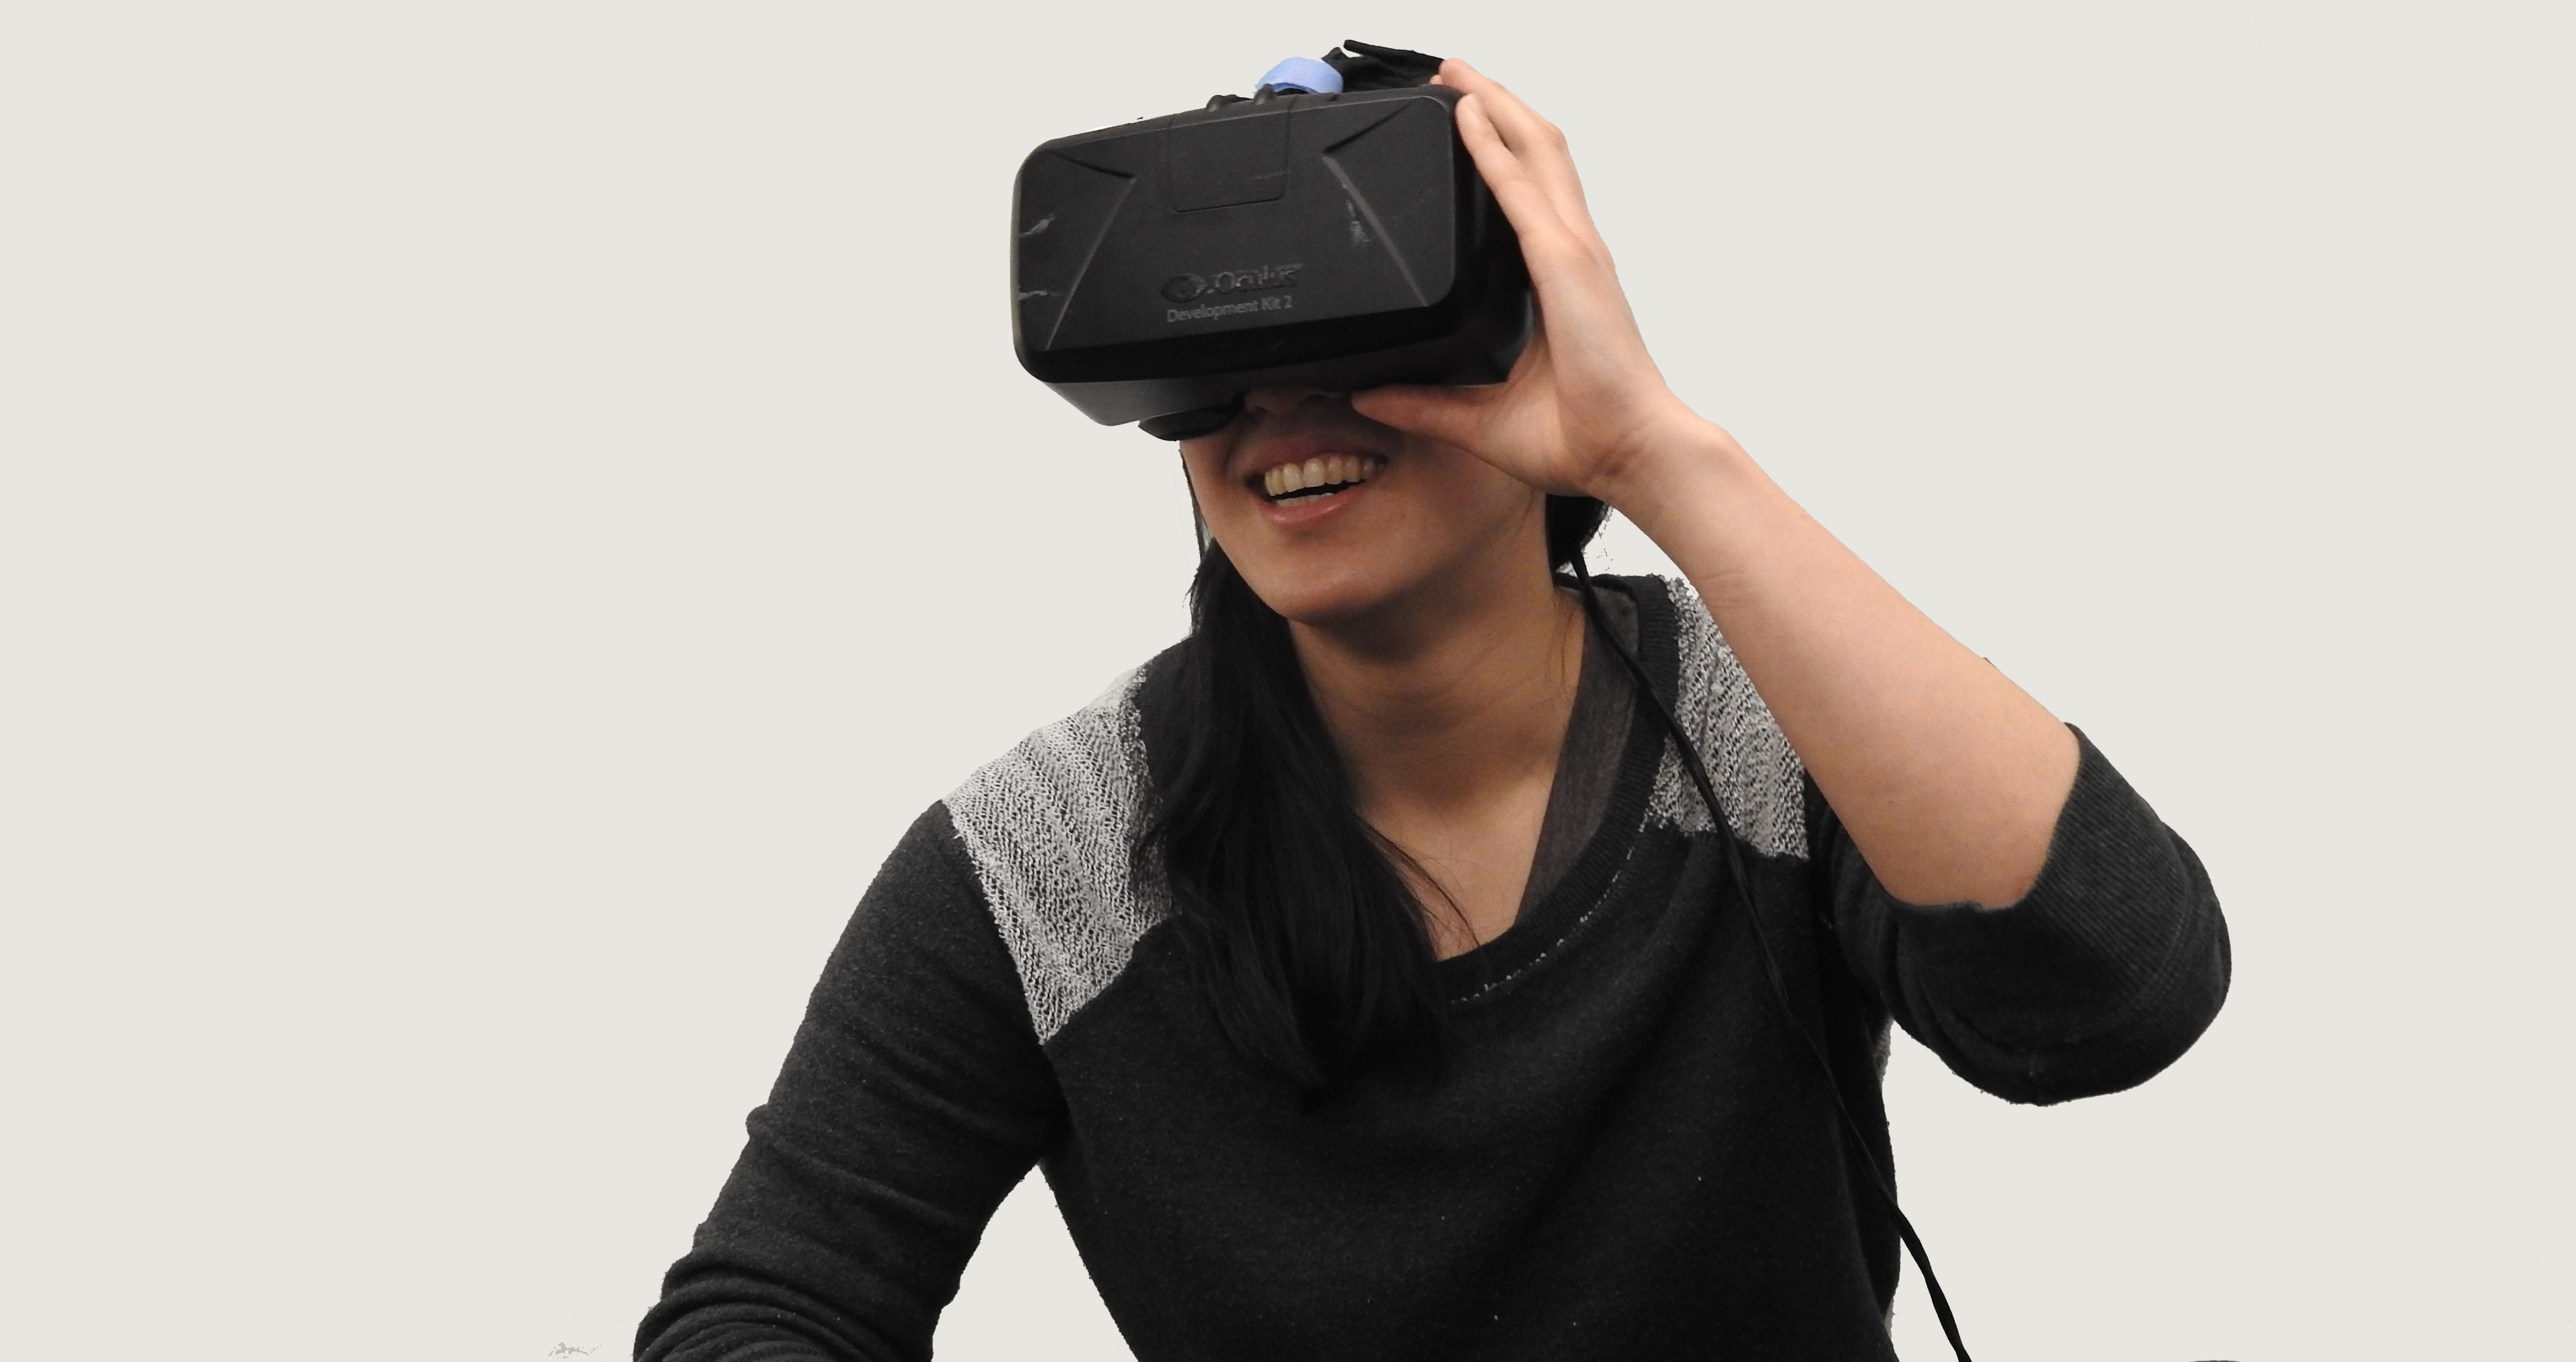
hand, person, woman, technology, asian, singer, finger, clothing, black, arm, futuristic, device, tech, glasses, cap, singing, eyewear, headset, reality, entertainment, virtual, virtual reality, oculus, photo shoot, sense